Tooth resorption

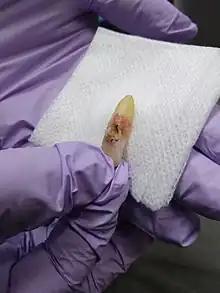
Post traumatic External tooth resorption 9

Resorption of the root of the tooth, or root resorption, is the progressive loss of dentin and cementum by the action of odontoclasts. Root resorption is a normal physiological process that occurs in the exfoliation of the primary dentition. However, pathological root resorption occurs in the permanent or secondary dentition and sometimes in the primary dentition.